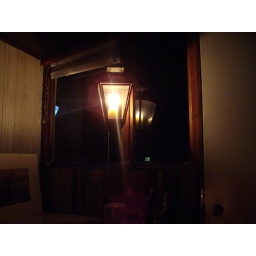
Always have a candle burning in the window